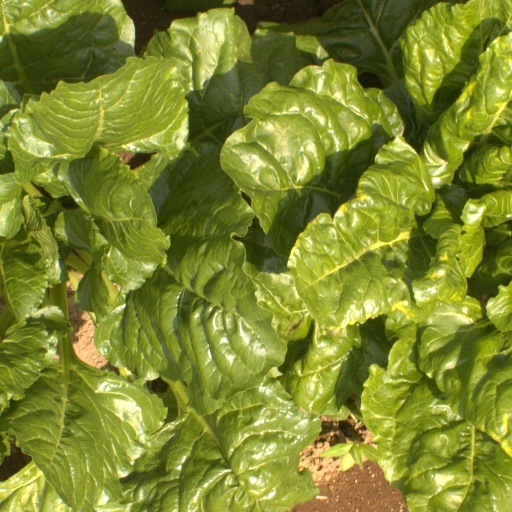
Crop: sugar beet